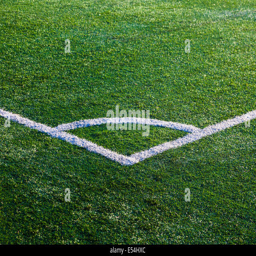
abstract image of white lines on a soccer field